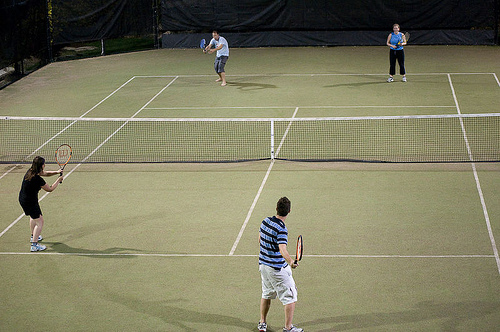
hình ảnh một số người đàng chơi tennis trên sân